Lexus RC

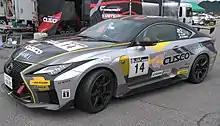
A Cusco Racing sponsored RC F

The RC and RC F will be discontinued after 2025, with production slated to end in November. The RC F will receive an exclusive Final Edition to sunset the RC line. The RC F Final Edition comes with features such as automatic folding mirrors, rocker panels, carbon fiber roof, triple-beam LED headlights, active rear wing, red brake calipers, 19-inch BBS alloy wheels, front spoiler, and rear diffuser as standard on the exterior, while the interior receives a 10.3-inch touchscreen, Mark Levinson premium audio system, bespoke black and red leather/Ultrasuede upholstery, and a carbon fiber Final Edition emblem featuring the limited production number fitted to the console. The RC F Final Edition comes in four colors: Radiant Red, Ultra White, Incognito, and Sonic Iridium.